Leland Stanford Mansion

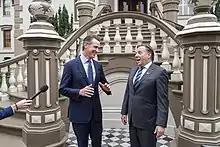
Governor Gavin Newsom meeting with François Legault, Premier of Quebec, at the Stanford Mansion.

In 1978, the government of California acquired the property for use as a state park. The Sisters of Social Services remained on the grounds until 1987, when California State Parks designated the mansion and the immediate surrounding land as a state historic park. Following the state's decision, the National Park Service declared the mansion a National Historic Landmark on May 28, 1987. After $22 million in renovation and rehabilitation, the mansion finally opened to public tours in September 2005.